Qiangtang terrane

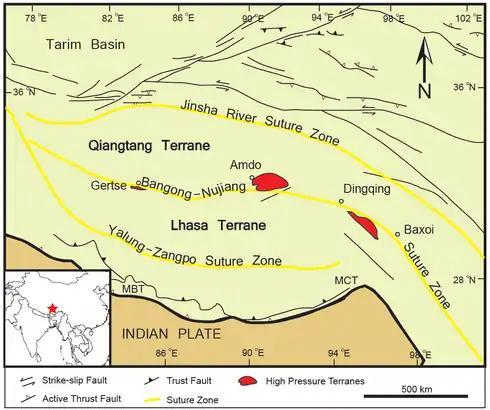

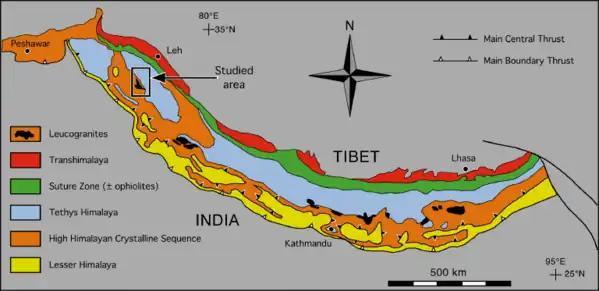
Tectonic map of the Himalaya, modified after . Red is Transhimalaya. Green is Indus-Yarlung suture zone, north of which lies Lhasa terrane, follow by Bangong-Nujiang Suture Zone and then Qiangtang terrane.

The Qiantang terrane is one of three main west-east-trending terranes of the Tibetan Plateau.